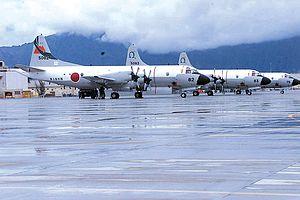
Le Lockheed P-3 Orion est un avion de patrouille maritime quadrimoteur à hélices mis en œuvre dans le monde entier. Le P-3 Orion est un dérivé militaire du projet d'avion civil Lockheed L-188 Electra qui est abandonné.